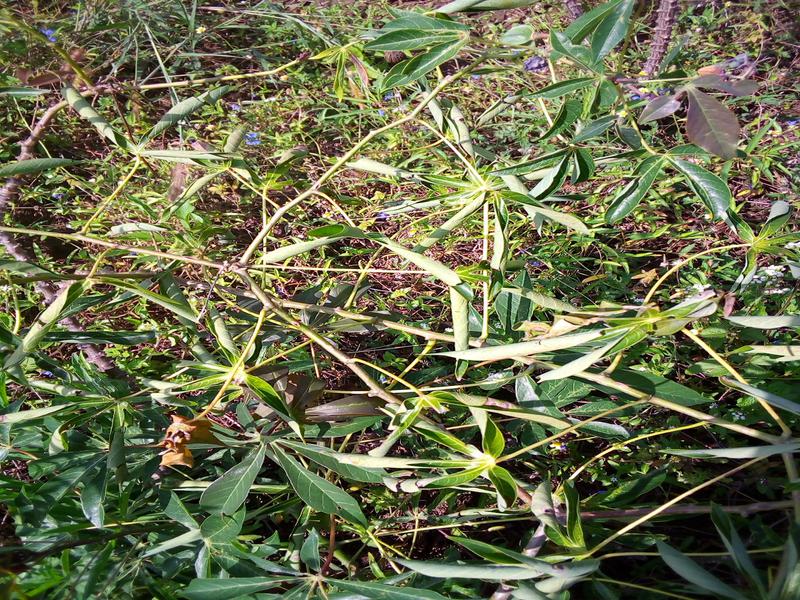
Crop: cassava
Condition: healthy